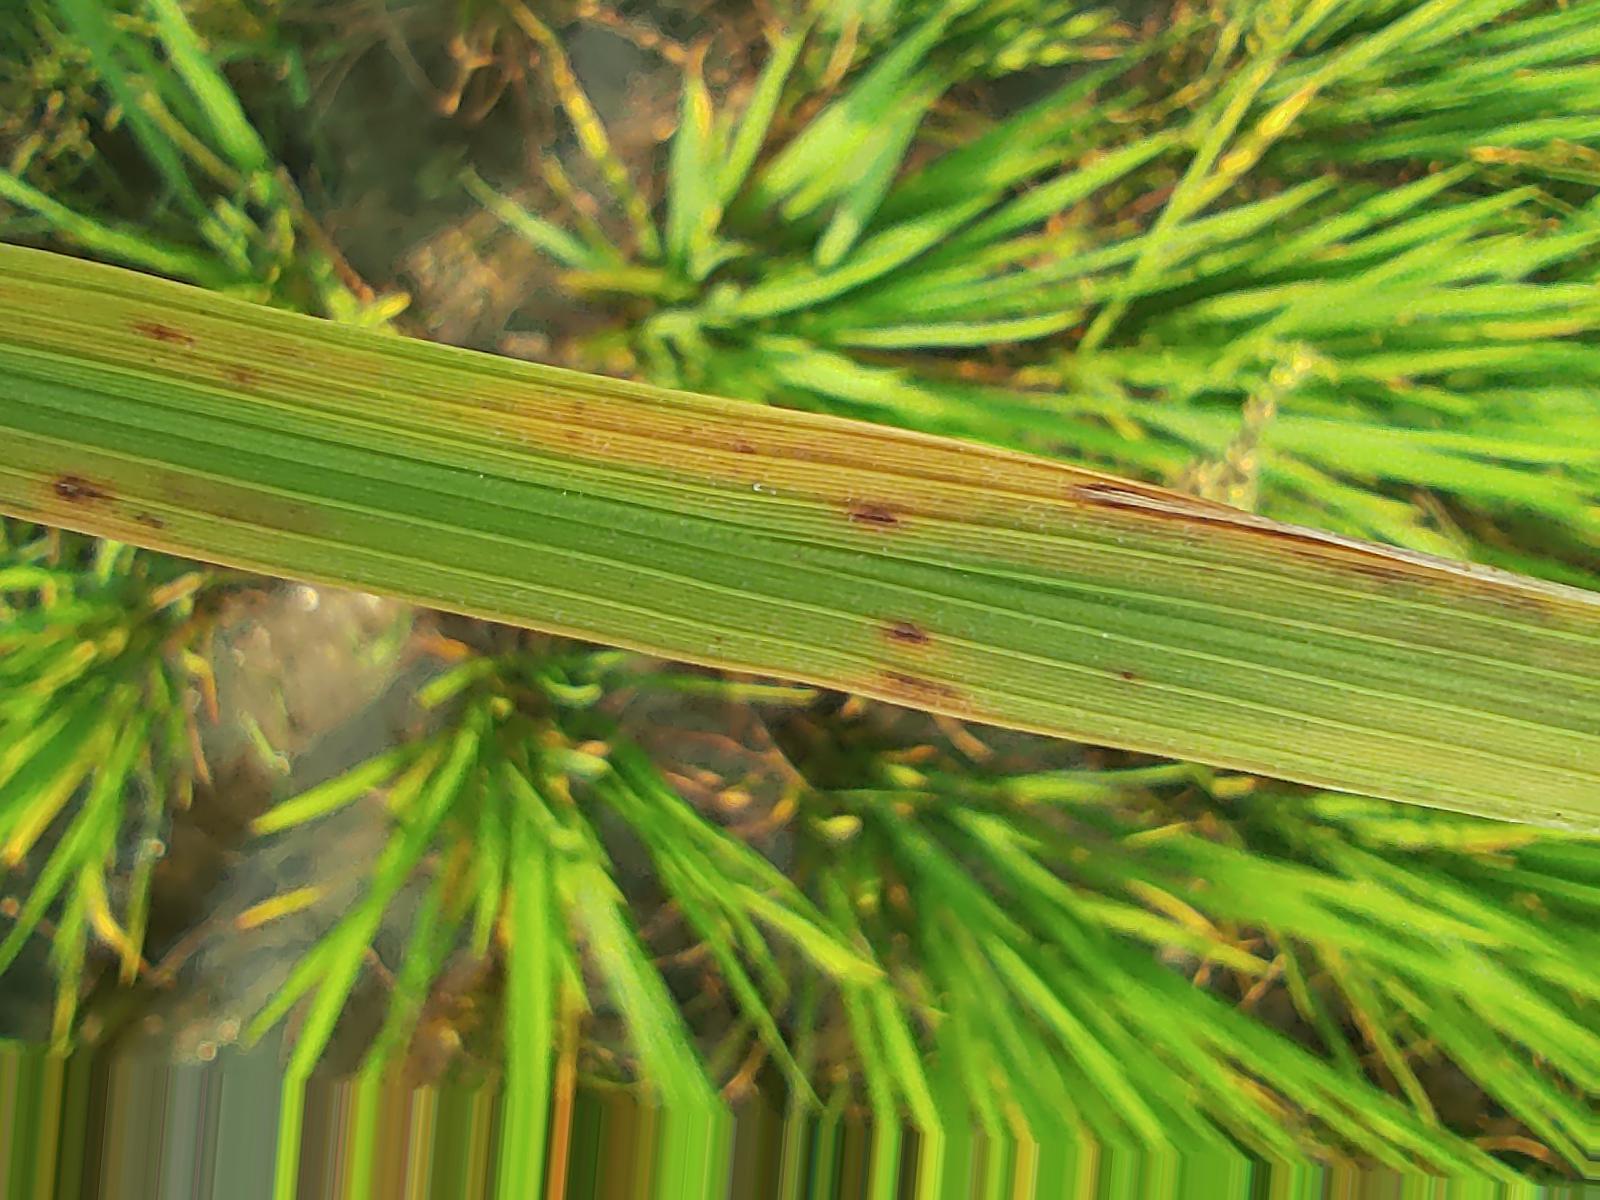
Nhãn: Bệnh Đốm Nâu ( Brown spot )